Dry cleaning

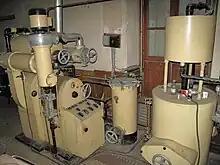
Italian dry cleaning machine used in France in the 1960s

Dry cleaning is any cleaning process for clothing and textiles using a solvent other than water. Clothes are instead soaked in a water-free liquid solvent (usually non-polar, as opposed to water which is a polar solvent). Perchloroethylene (known as "perc" for short) is the most commonly used solvent, although other solvents such as various hydrocarbon mixtures, trichloroethylene, tetrachloroethylene and decamethylcyclopentasiloxane are also used.